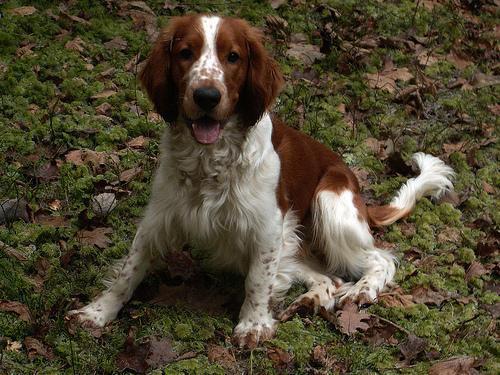
Welsh_springer_spaniel